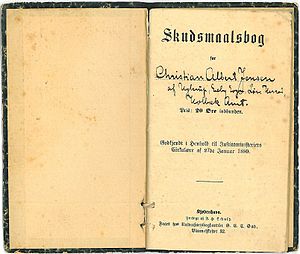
Skudsmålsbog
Skudsmålsbog fra 1907
Med Forordning om Skudsmaalbøgers Indførelse for Tjenestetyender af 5. september 1832 blev det bestemt, at alle tjenestefolk skulle have en skudsmålsbog. Det var en lille fortrykt bog, hvori mange forskellige attester kunne indføres.